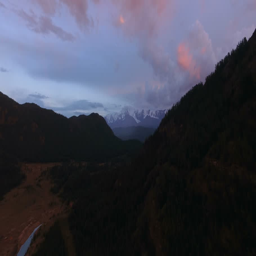
the mountain range is illuminated by the setting sun